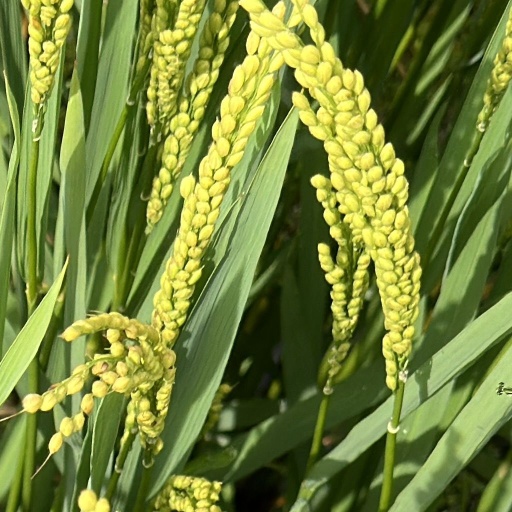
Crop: rice